The Devil's Pass Key

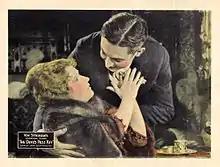
lobby card

The Devil's Pass Key (or The Devil's Passkey) is a 1920 silent drama film directed by Erich von Stroheim. Considered a “lost film”, no print is officially known to exist.